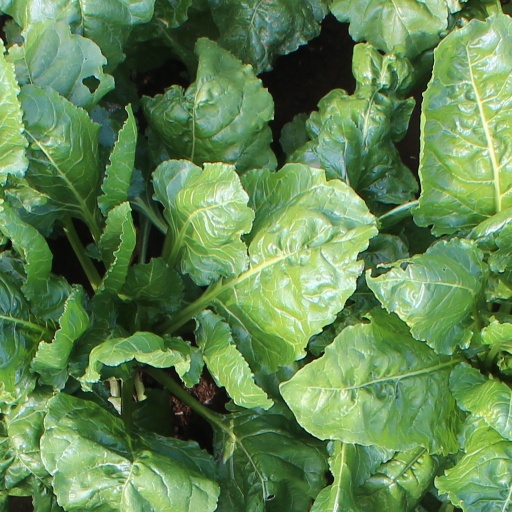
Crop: sugar beet